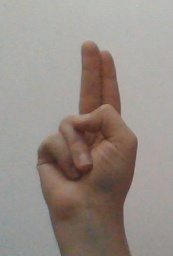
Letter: taa